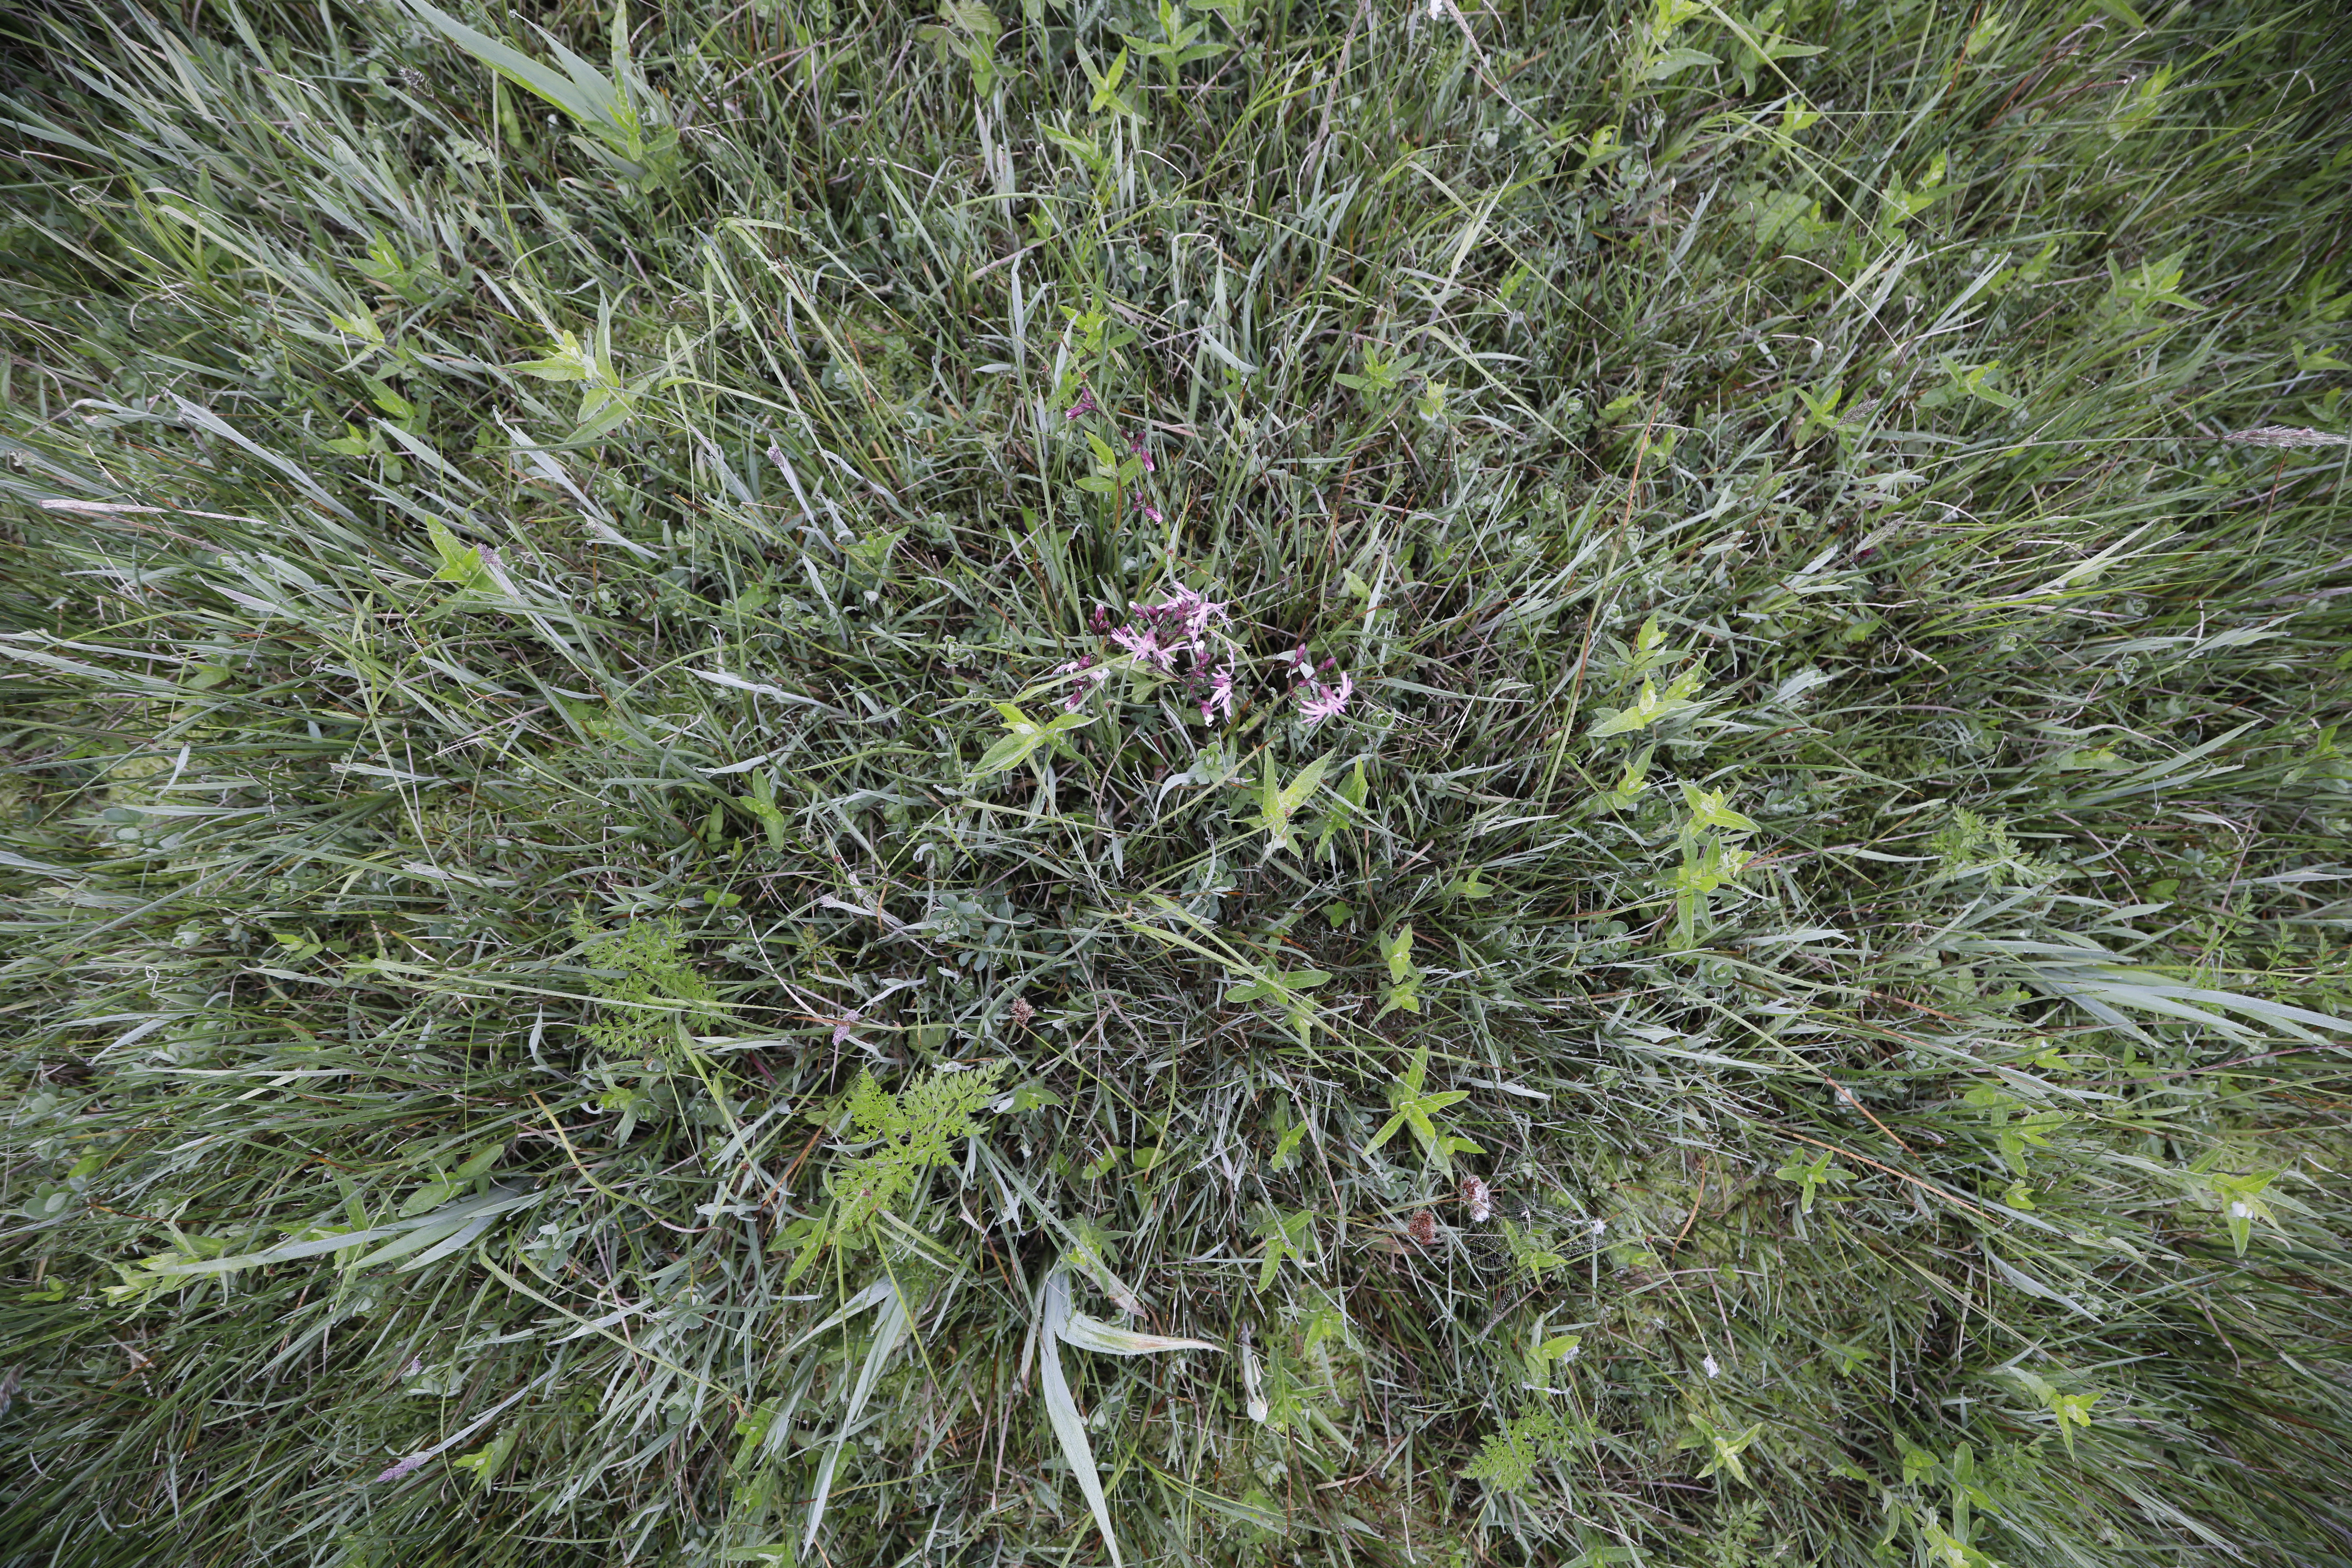
Plant species: Silene flos-cuculi